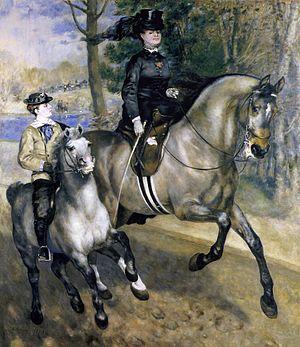
Pierre-Auguste Renoir dit Auguste Renoir, né à Limoges le 25 février 1841 et mort au domaine des Collettes à Cagnes-sur-Mer le 3 décembre 1919, est l'un des plus célèbres peintres français.